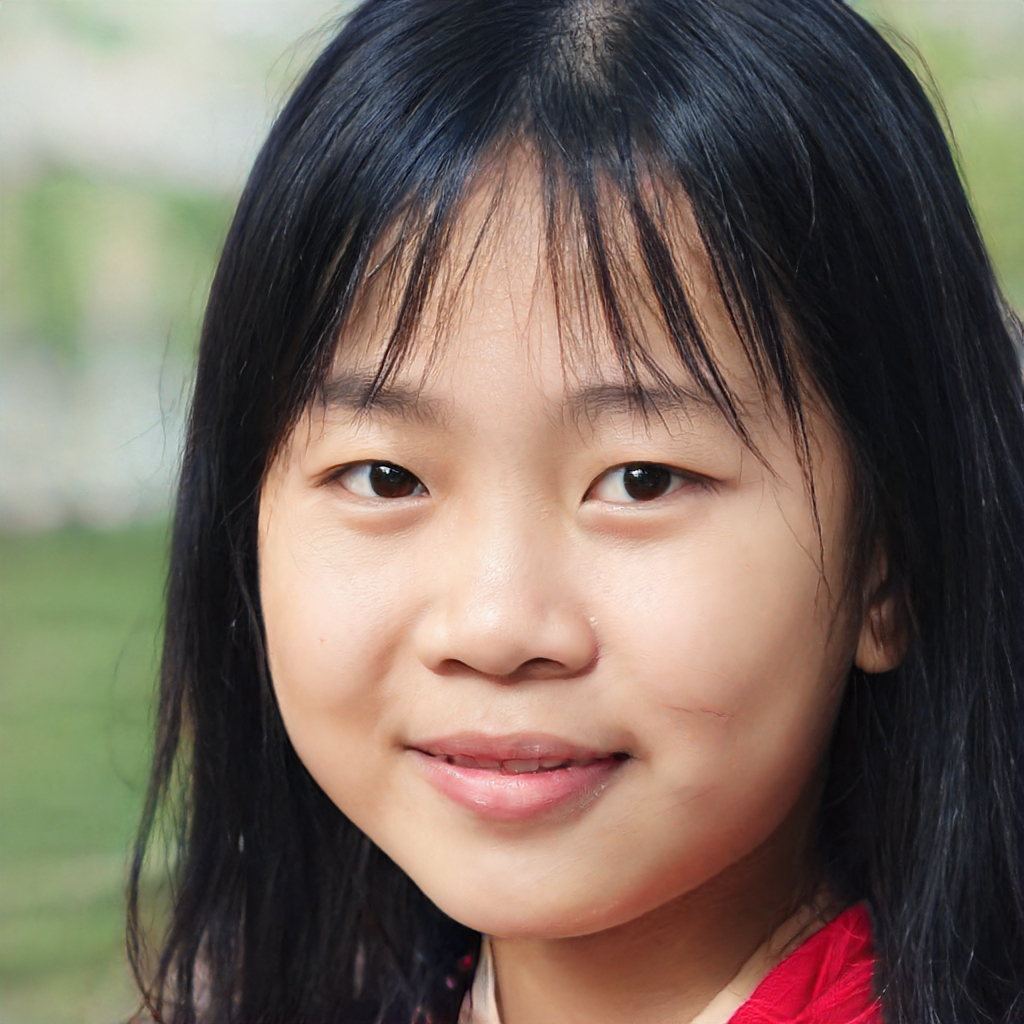
Portrait style: Real Portrait